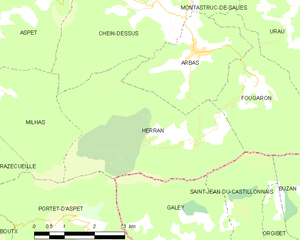
Herran est une commune française située dans le département de la Haute-Garonne, en région Occitanie.